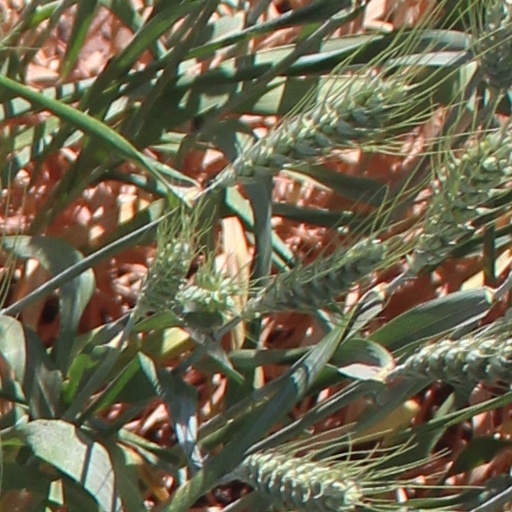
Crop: wheat